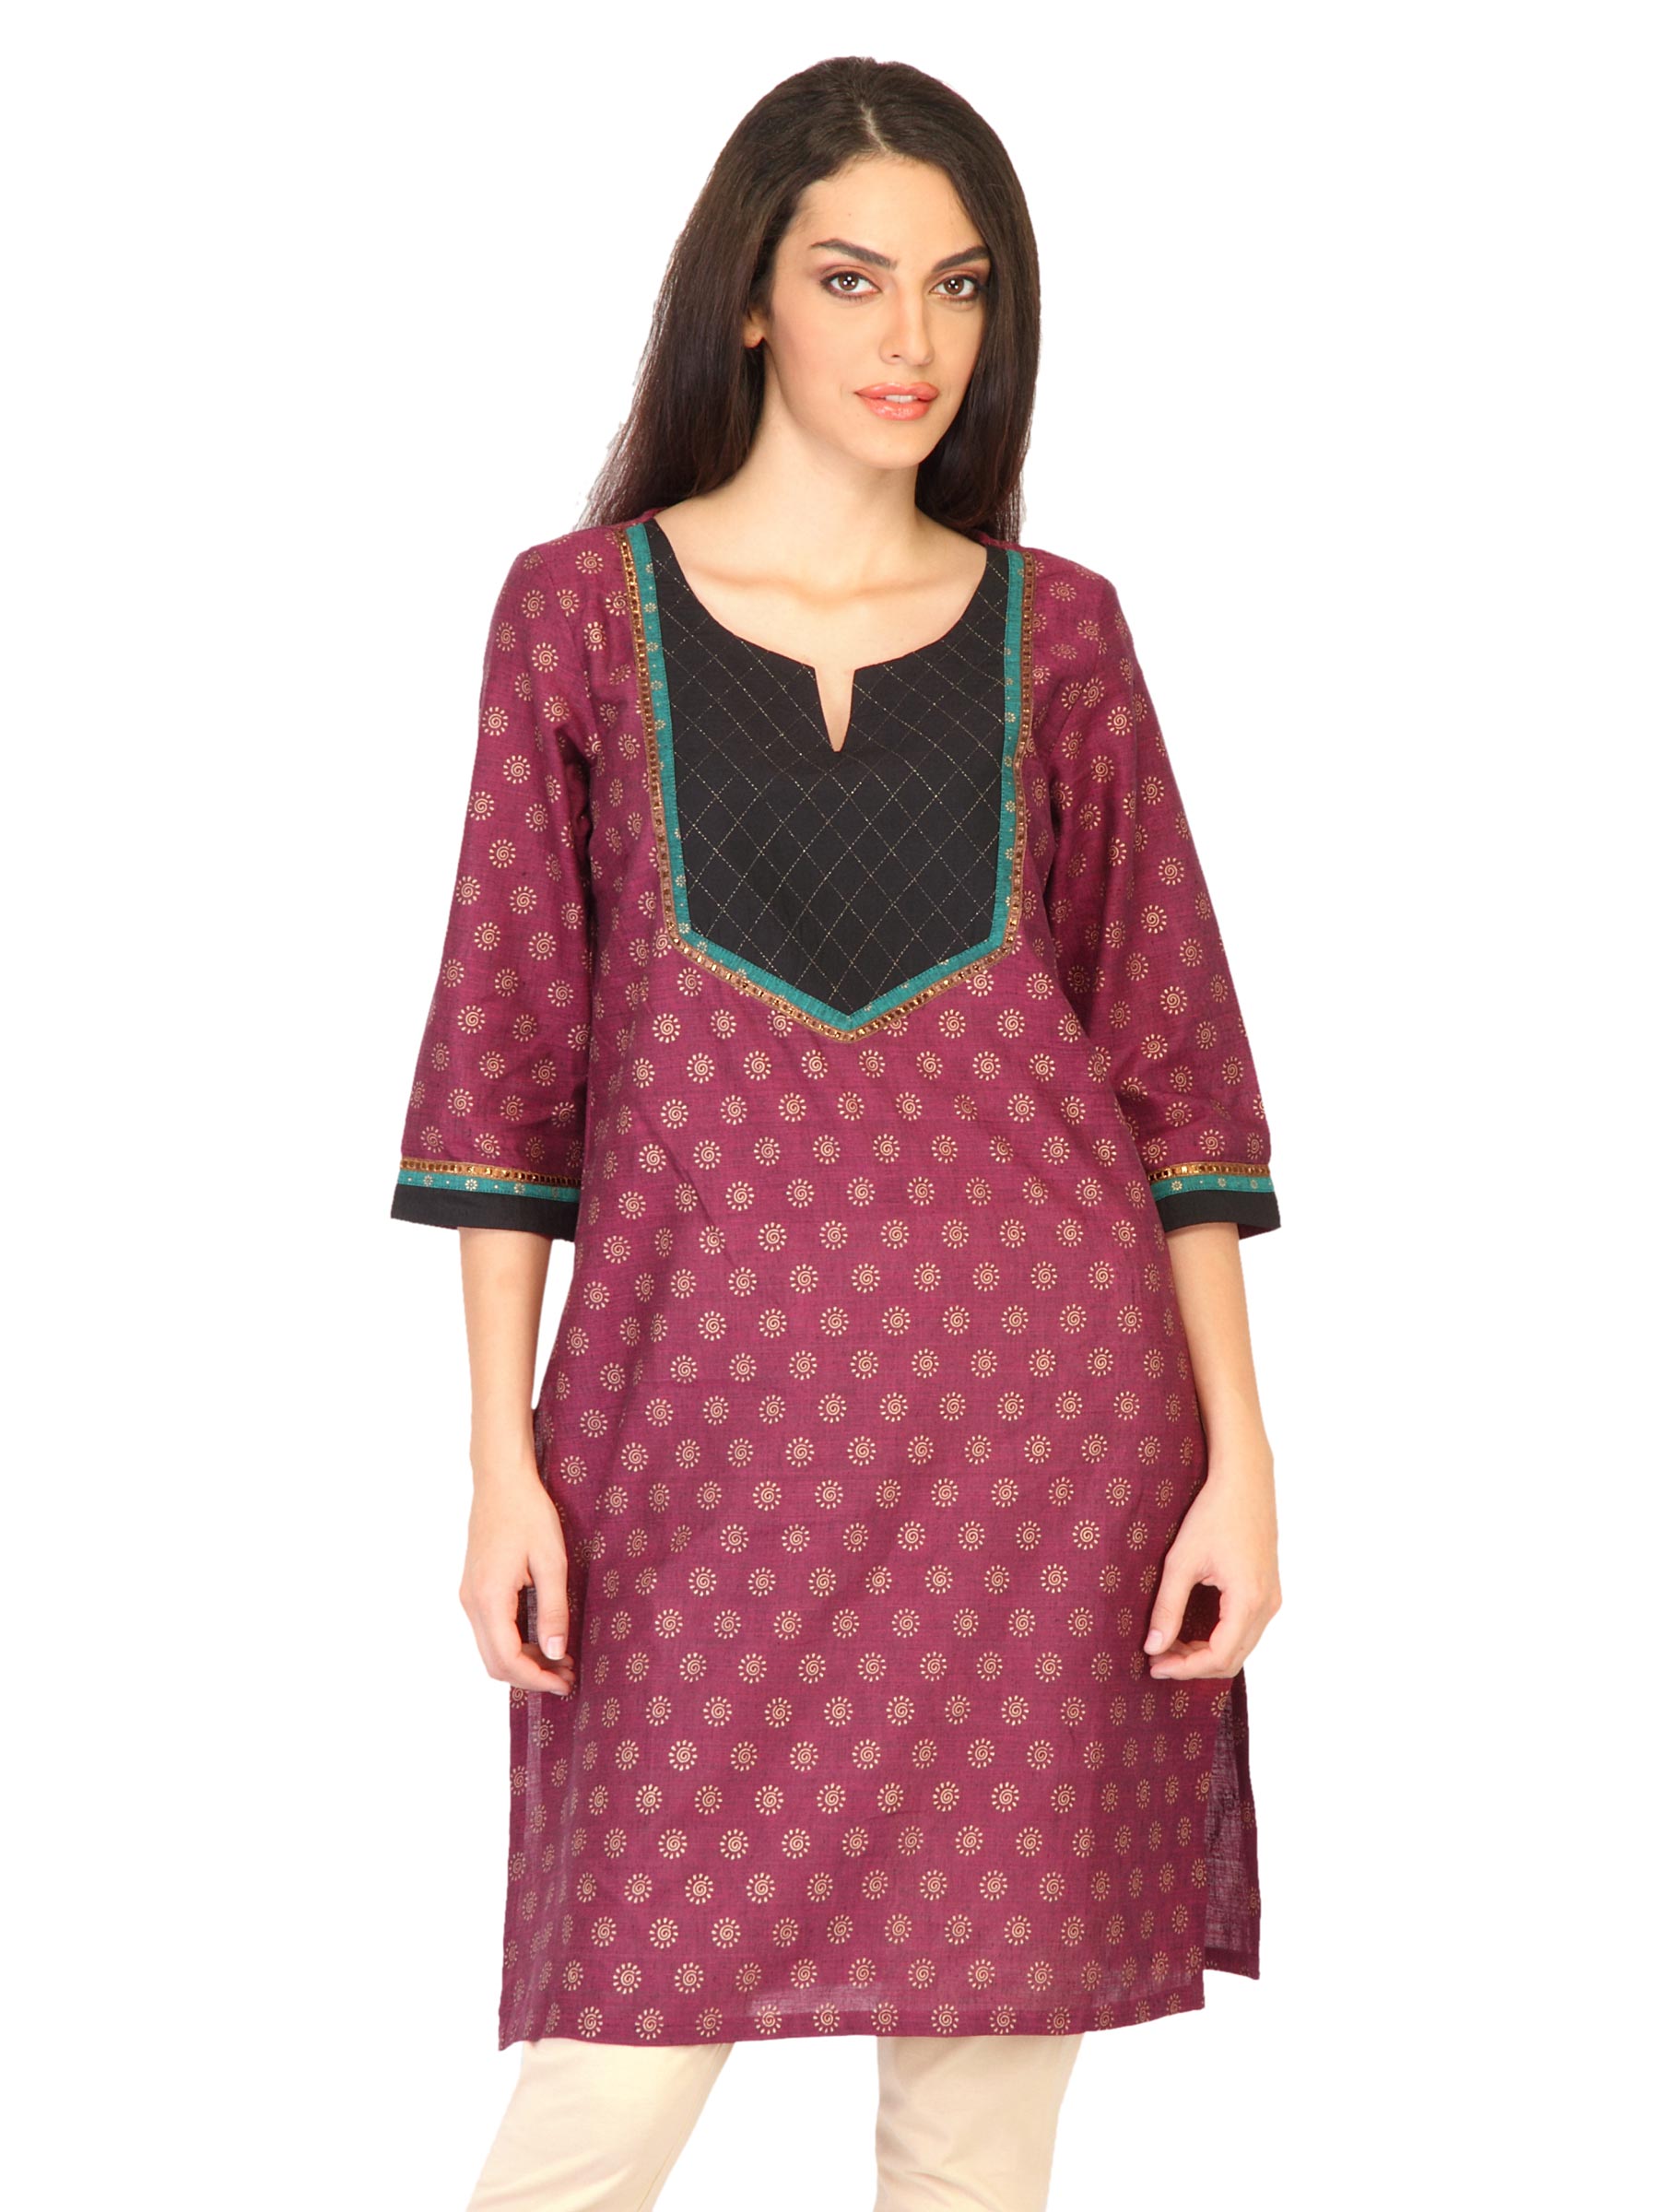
Aurelia Women Printed Maroon Kurtas
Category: Apparel / Topwear / Kurtas
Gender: Women
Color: Maroon
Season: Fall 2011
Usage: Ethnic